Royal Marechaussee

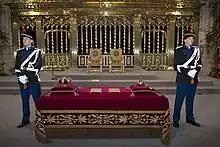
Two marechaussee guards protecting the Dutch Crown Jewels

In the course of time the two acute accents of the French spelling (Maréchaussée) were dropped. The lowest ranking personnel are referred to as marechaussees (without the capital M), a rank comparable to lance corporal and corporal.